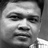
Emotion: neutral